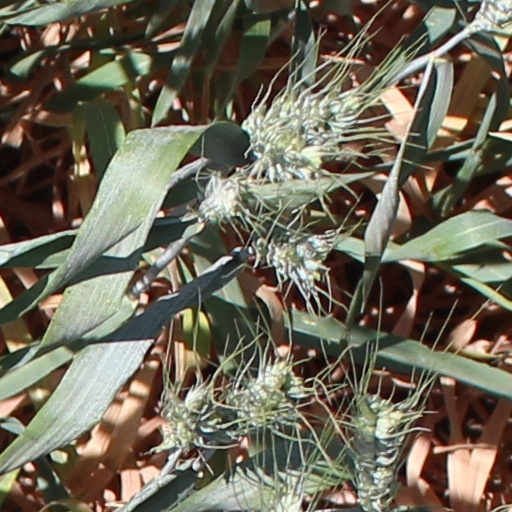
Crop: wheat